Nauchene Nunatak

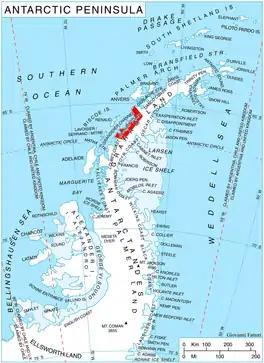
Location of Graham Coast on the Antarctic Peninsula.

Nauchene Nunatak (‘Nunatak Nauchene’ \'nu-na-tak na-'u-che-ne\) is the mostly ice-covered rocky ridge extending 1.2 km in northwest-southeast direction, 600 m wide and rising to 1163 m in lower Rickmers Glacier in the west foothills of Bruce Plateau on Graham Coast in Graham Land, Antarctica. It is named after the settlement of Nauchene in Southeastern Bulgaria.